Richmond Art Museum

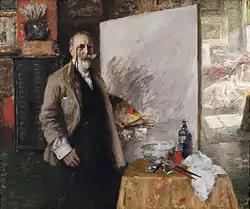
"Self Portrait" of William Merritt Chase (1915) from the collection of the Richmond Art Museum

The Richmond Art Museum was founded in 1898 as the Art Association of Richmond, Indiana. Artist John Elwood Bundy and author and attorney William Dudley Foulke were instrumental in the founding.